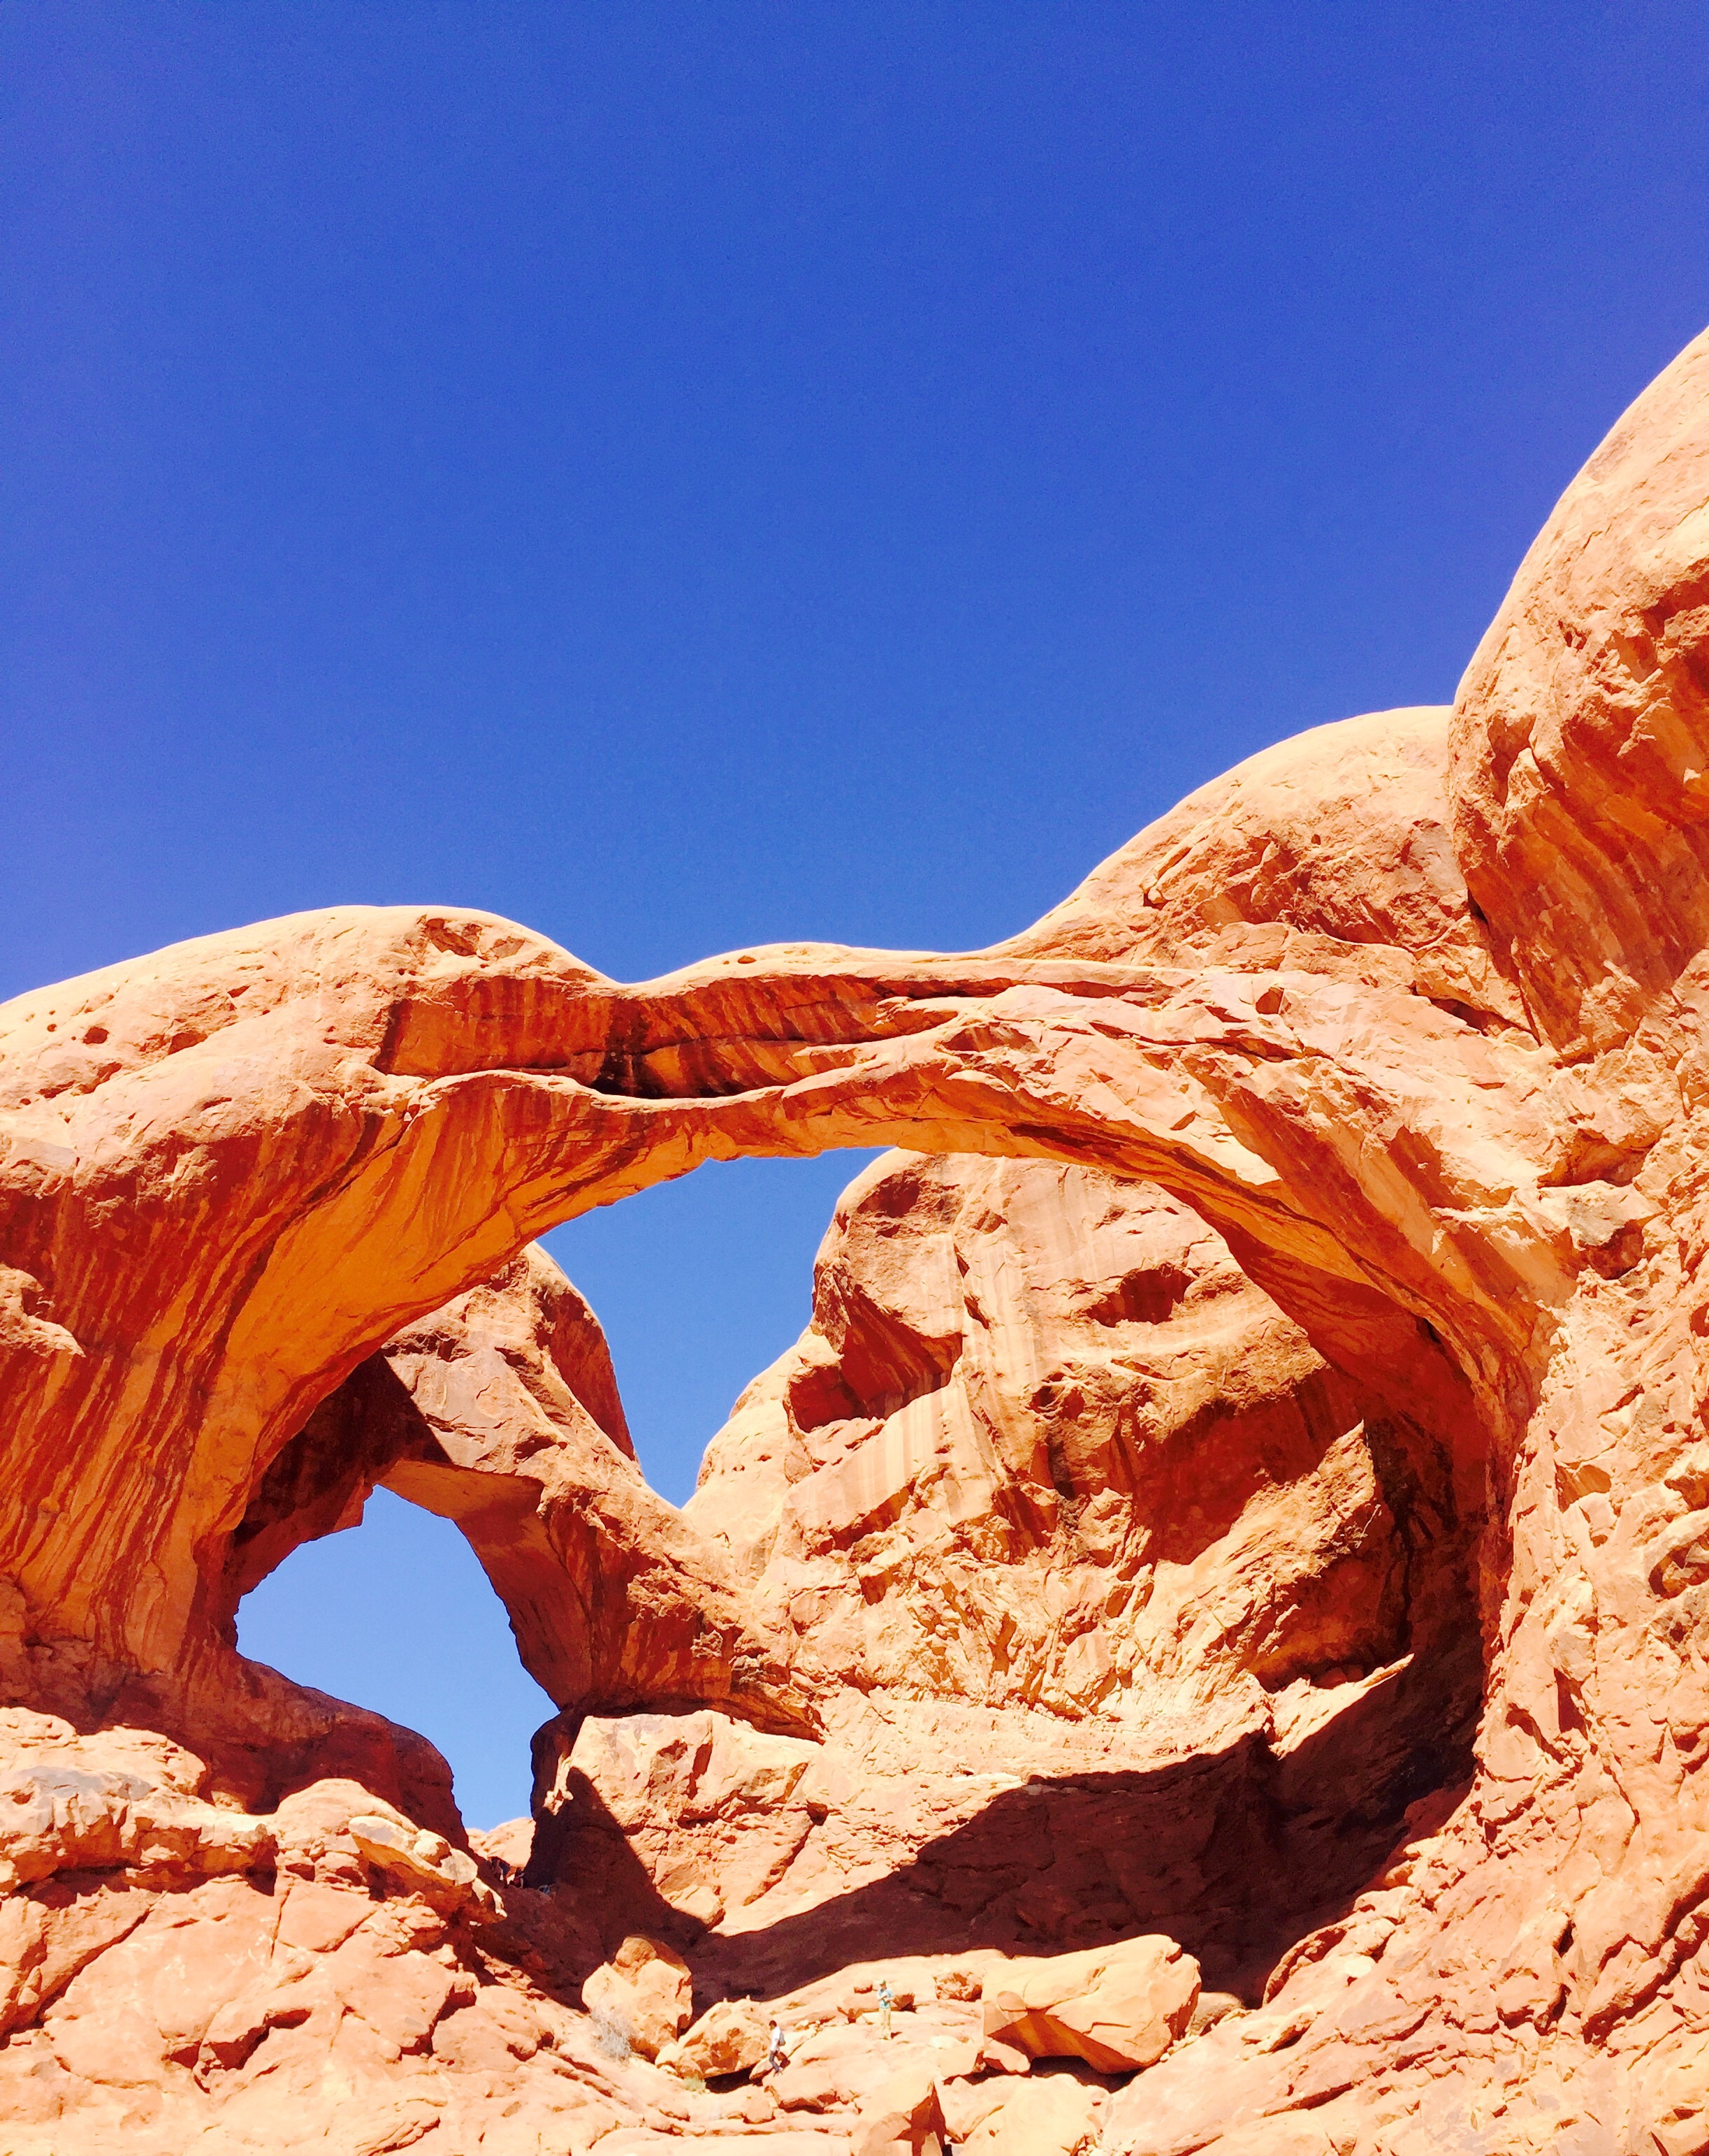
landscape, rock, mountain, desert, valley, formation, arch, canyon, geology, badlands, plateau, wadi, butte, landform, geographical feature, mountainous landforms